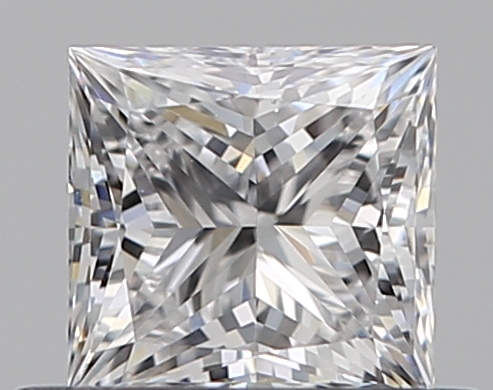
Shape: princess
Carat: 0.5
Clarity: VS1
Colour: D
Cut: EX
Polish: EX
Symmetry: VG
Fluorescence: F
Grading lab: GIA
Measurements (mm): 4.37 x 4.25 x 3.05